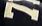
Number: 7